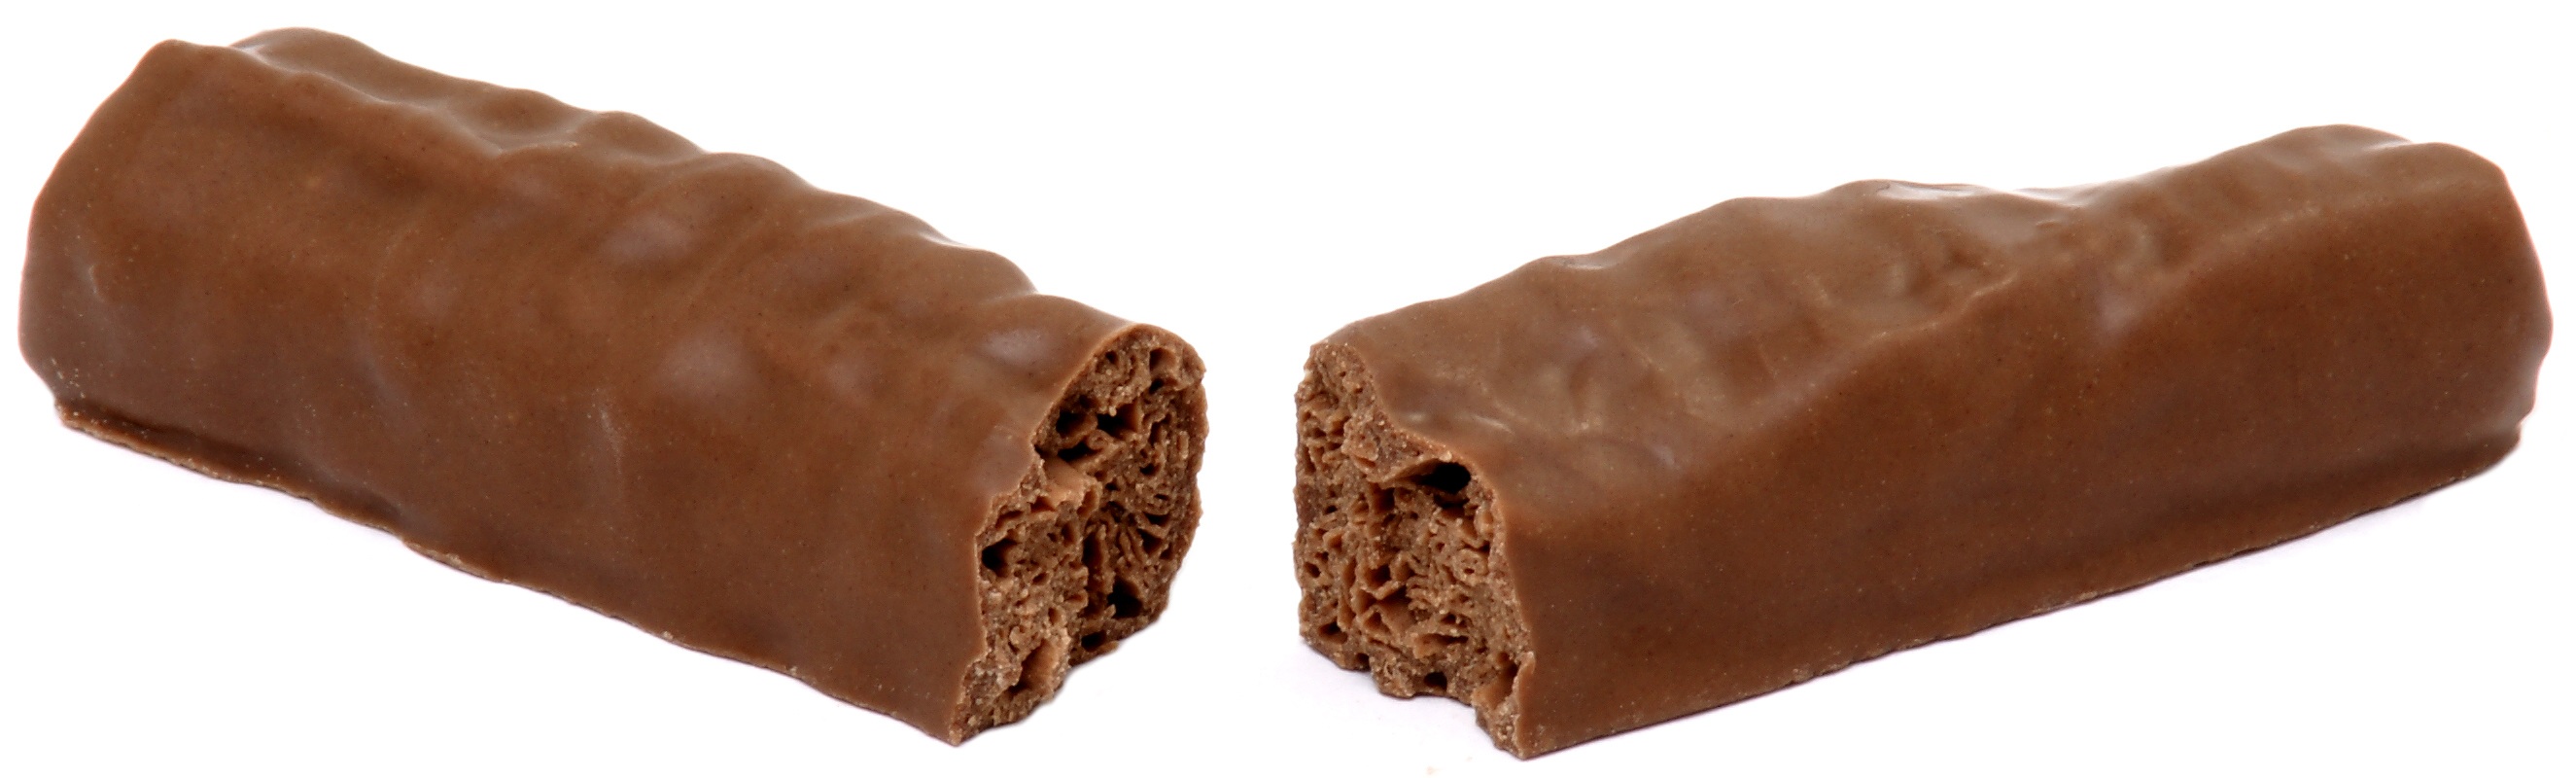
sweet, food, produce, chocolate, dessert, delicious, sugar, candy, diet, twirl, split, confectionery, flavor, praline, unhealthy, bonbon, chocolate bar, chocolate truffle, cadbury